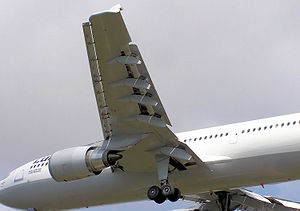
Vinge / Primært om menneskeskabte vinger / Vingeegenskaber
En landende Lufthansa Airbus A300B4-600's vinge. Læg mærke til at vingebagkantens flaps er godt bøjet ned - og vingeforkantens slats.
Vingers formål er at få et dyr eller et luftfartøj, som har en middelmassefylde, der er større end luft, til at flyve eller svæveflyve ved at tilvejebringe den fornødne opdrift.